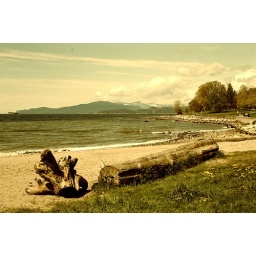
a beach near denman street in Vancouver. so peaceful.